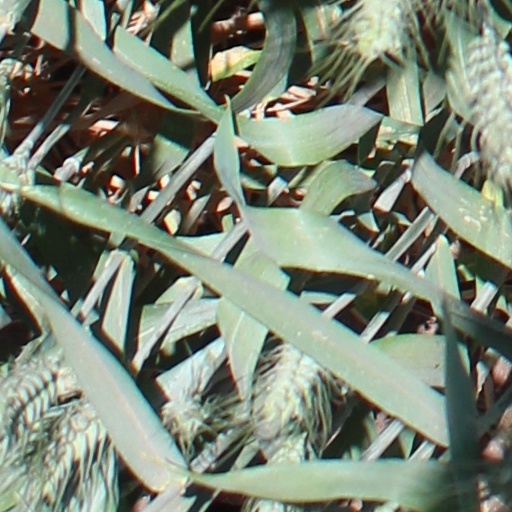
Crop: wheat